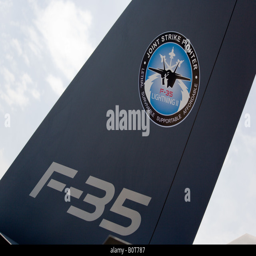
the joint service open house showcased a variety of old and new aircraft such as multirole fighter